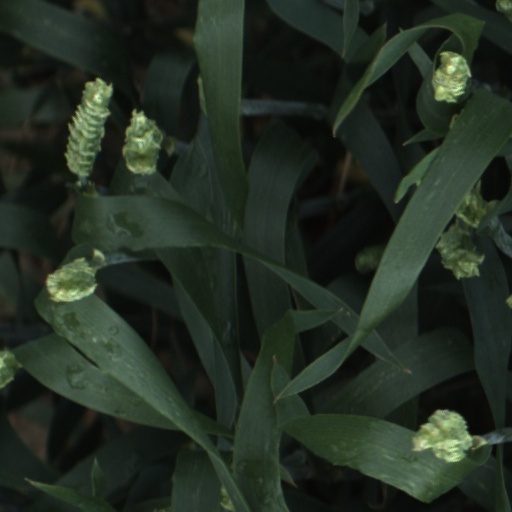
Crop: wheat